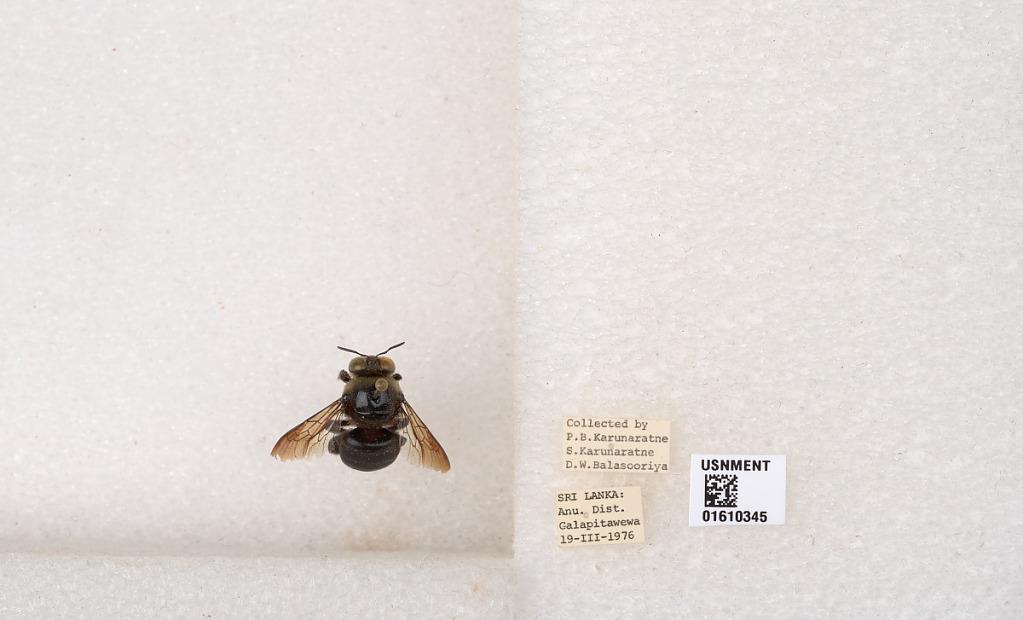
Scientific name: Xylocopa (Nodula) amethystina (Fabricius)
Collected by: P. Karunaratne, S. Karunaratne & D. Balasooriya
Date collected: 1976-3-19
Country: Sri Lanka
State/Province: North Central
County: Anuradhapura
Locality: Galapitawewa
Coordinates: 7.1395, 80.2349